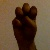
The image shows a hand gesture representing the letter 'E' in Indian Sign Language.